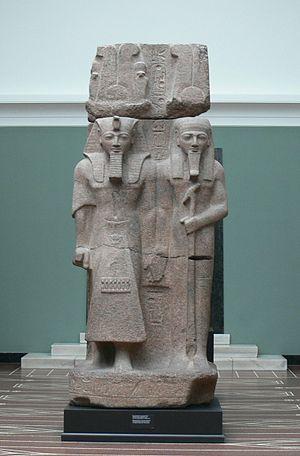
Statues de Ramsès II et de Ptah Taténen - Collection égyptienne à la Ny Carlsberg Glyptothek, Copenhague. Salle d'exposition.
Taténen est, dans la mythologie égyptienne, une forme chthonienne du dieu, d'origine memphite, dont le nom veut dire littéralement « la terre qui se soulève », évoquant l'apparition du tertre primordial.
Le temple de Ptah situé à Memphis est le principal temple égyptien voué au culte de Ptah. Il portait le nom d'Hout-ka-Ptah, ce qui signifie en égyptien ancien, le Château du Ka de Ptah. Ce temple occupait la majeure partie de l'enceinte principale de la cité.